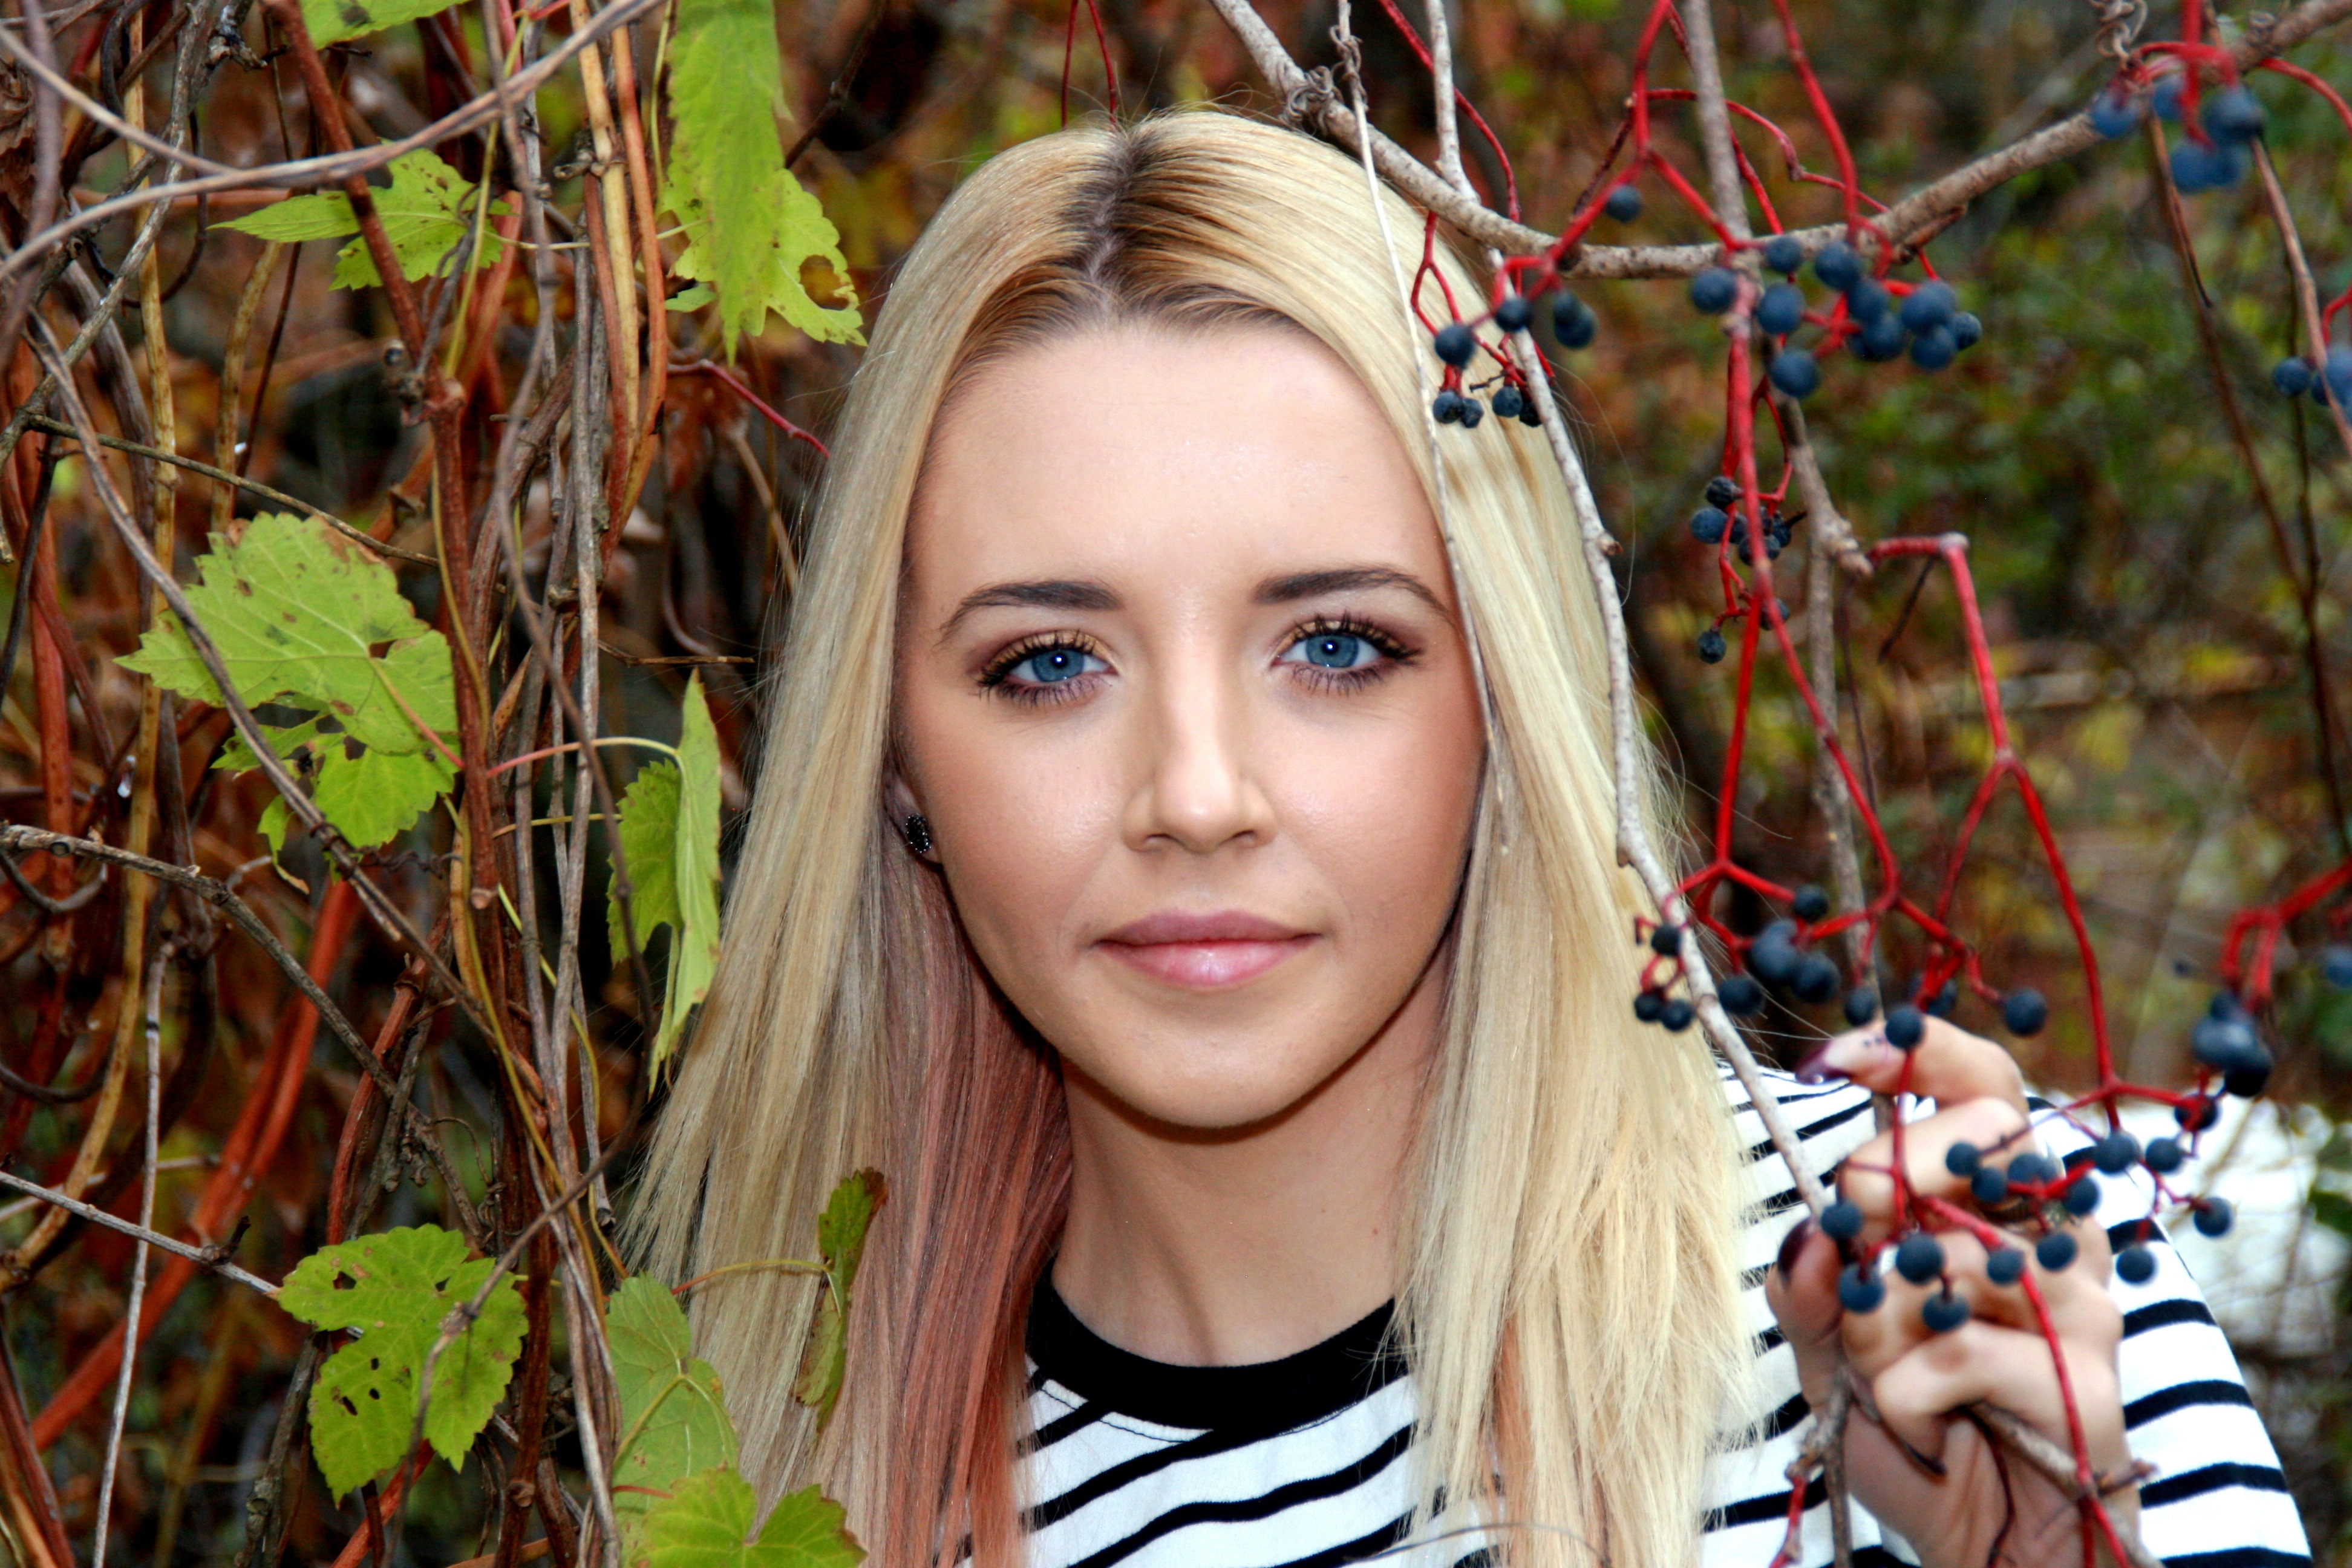
person, people, girl, hair, photography, leaf, flower, portrait, model, spring, color, autumn, child, fashion, lady, season, hairstyle, smile, eye, head, beauty, blond, organ, blue eyes, photo shoot, portrait photography